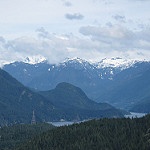
Scene: Outdoor